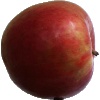
Label: apple_crimson_snow